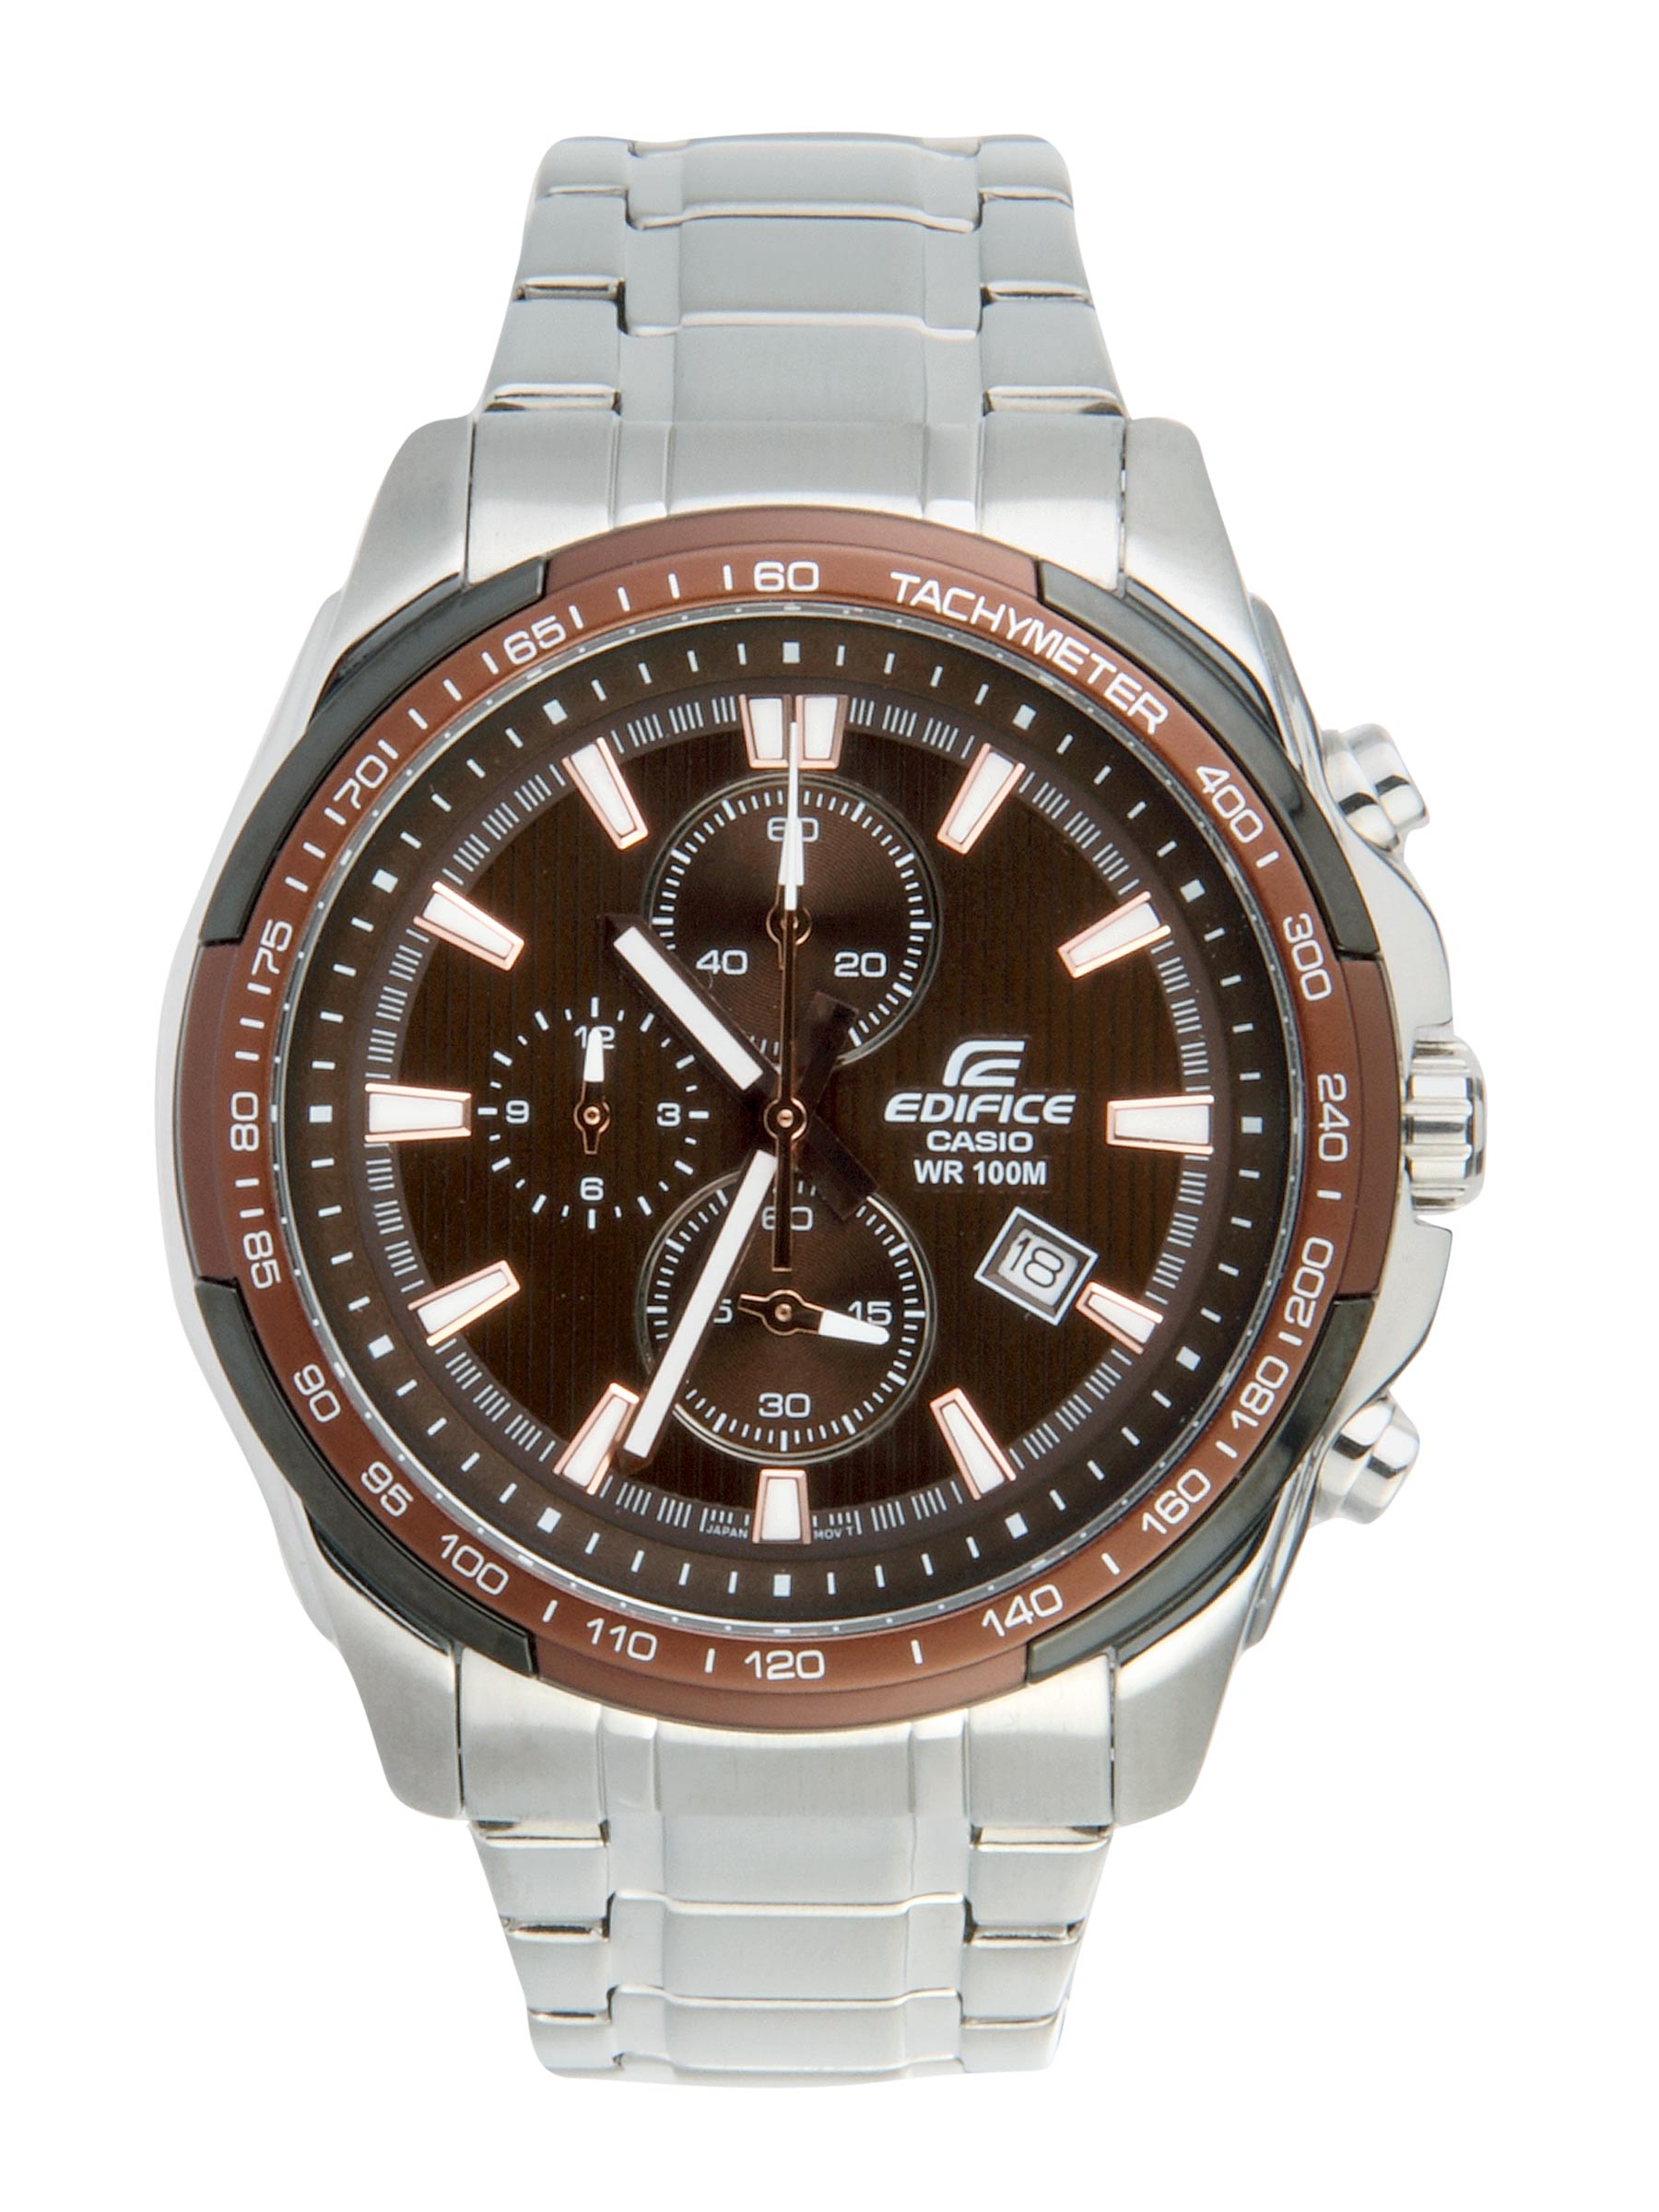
CASIO Edifice Men Brown Dial Chronograph Watch EX030
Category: Accessories / Watches / Watches
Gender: Men
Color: Brown
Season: Winter 2016
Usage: Casual